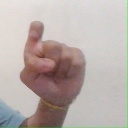
अक्षर: इ